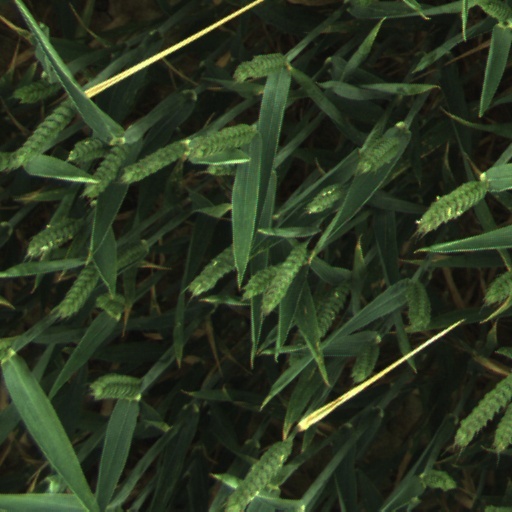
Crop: wheat